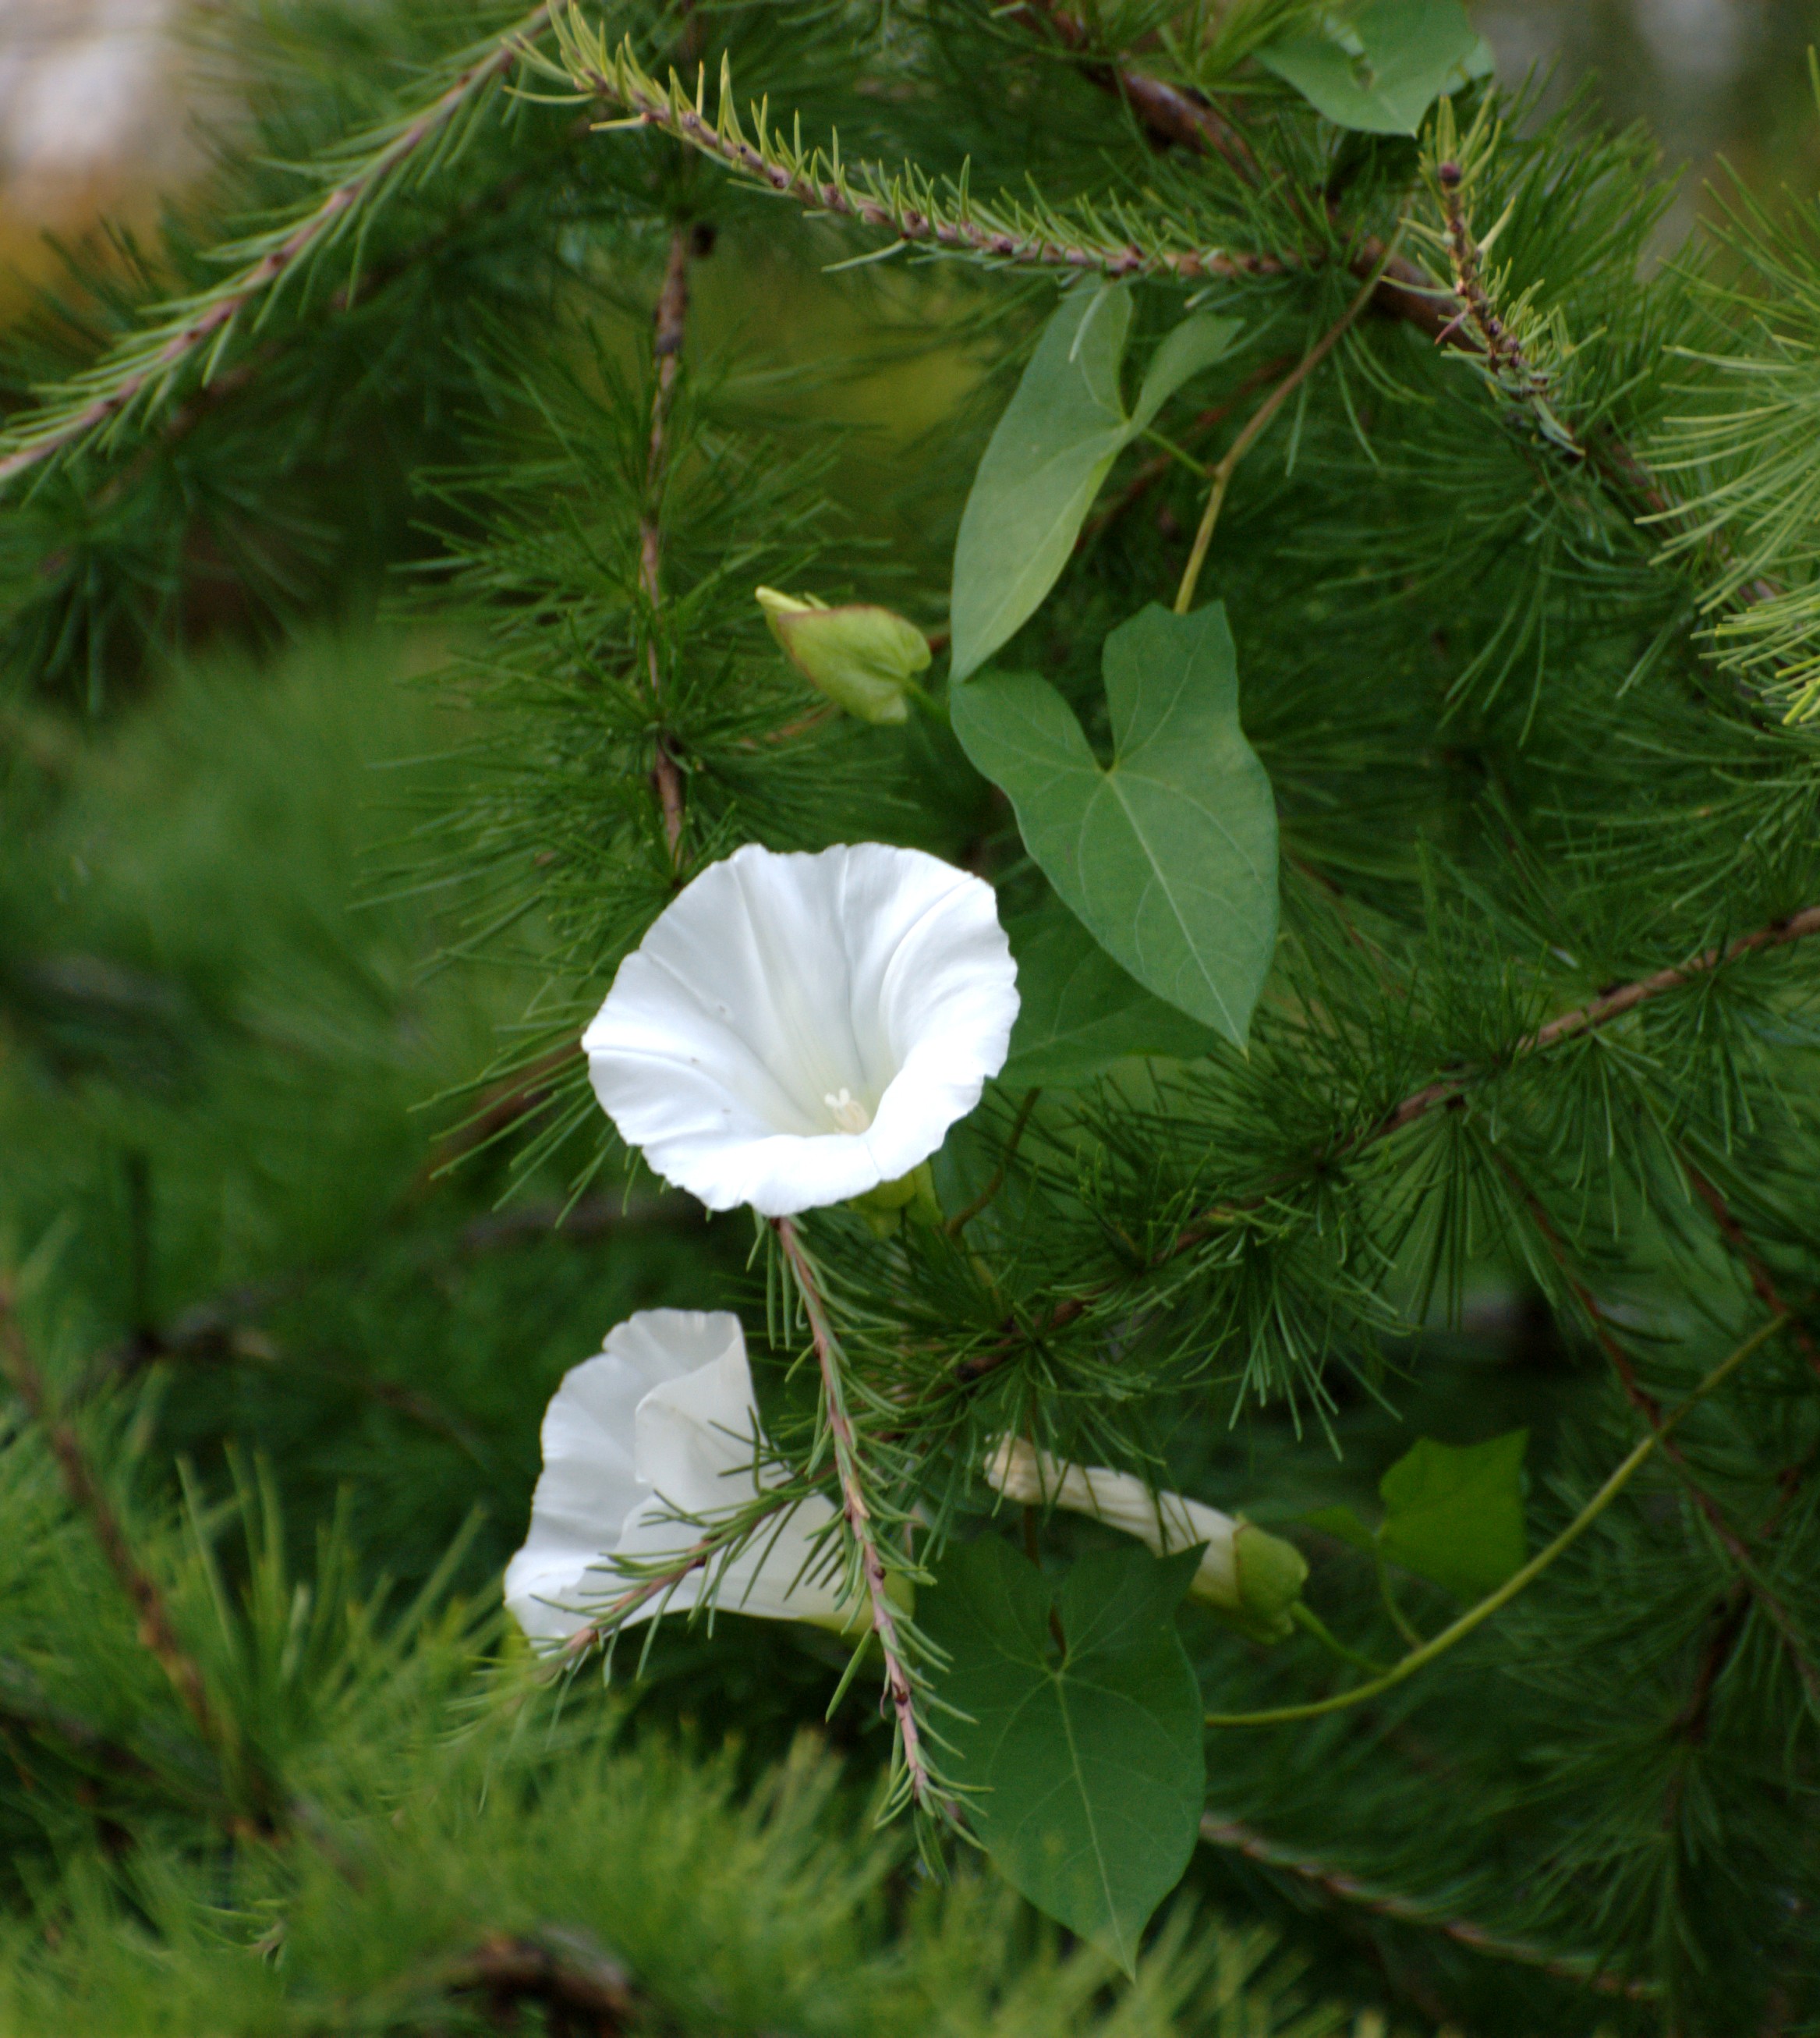
tree, nature, branch, plant, leaf, flower, green, produce, botany, flora, wildflower, flowers, abigfave, supershot, concordians, flowering plant, land plant